Joan Francés Fulcònis

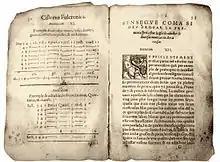
"La Cisterna Fulconicra"

Joan Francés Fulcònis (in classical Occitan; Johan Frances Fulconis, as written in his original edition) was a mathematician born in Lieusola (today and in French Isola) ca 1520 and who lived in Nice. He is the author of "La Cisterna Fulcronica", a treaty of arithmetics written in Occitan language and printed in Lyon in 1562.